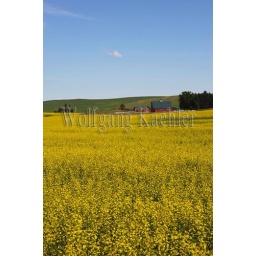
Usa, washington state, palouse country near pullman, canola field with red barn in background